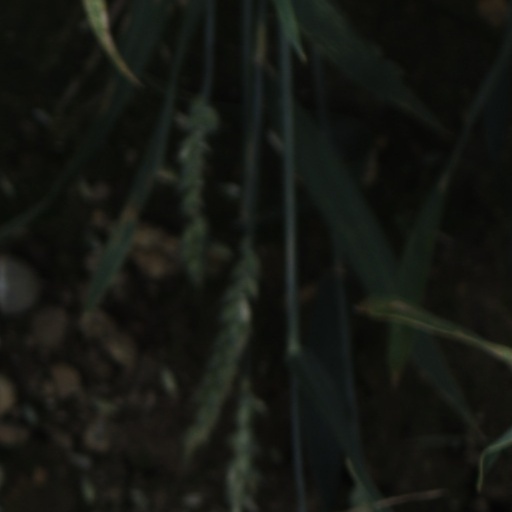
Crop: wheat